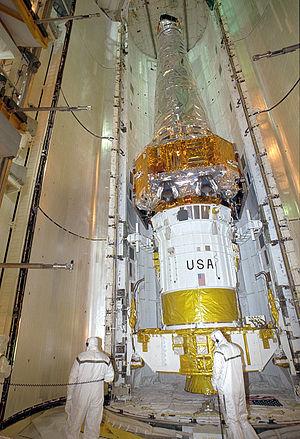
Chandra, ou l'observatoire de rayons X Chandra est un télescope spatial observant le rayonnement X, développé par la NASA et lancé en 1999 par la navette spatiale Columbia lors de la mission STS-93. Chandra est avec XMM-Newton le plus performant des observatoires de rayons X placés dans l'espace. Grâce à son optique de type Wolter associée à une longueur focale de 10 mètres, son pouvoir de résolution descend sous la seconde d'arc dans la gamme de rayons X mous pour laquelle il est conçu et sa résolution spectrale dépasse 1 000 dans la bande 0,08 à 0,20 keV. Le télescope de 4 790 kg dispose de 4 instruments situés au point focal : le spectromètre imageur ACIS, la caméra à haute résolution HRC, le spectromètre à réseau de transmission à haute énergie HETGS